Democratic Socialist Organizing Committee

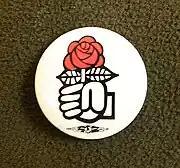
DSOC button from 1978

The June 1973 issue of "Newsletter of the Democratic Left" announced that a "new, nationwide socialist organization" will be launched at DSOC's founding convention on October 12, 1973 in New York City. Membership dues (which included a subscription to the "Newsletter") were solicited, with rates of $3.50 for students and $7.00 for regular membership accepted until January 1, 1974.